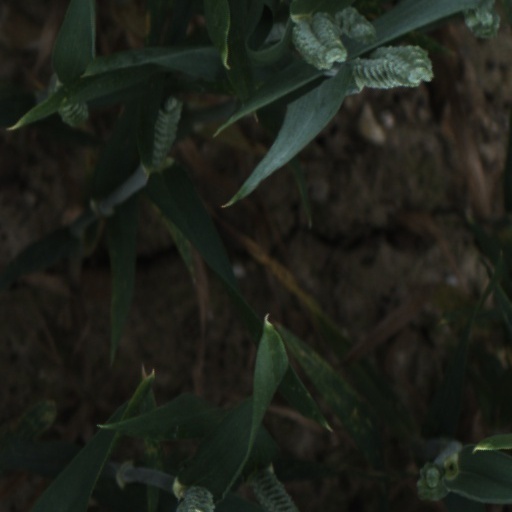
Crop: wheat